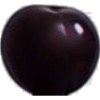
Label: Cherry Wax Black 1